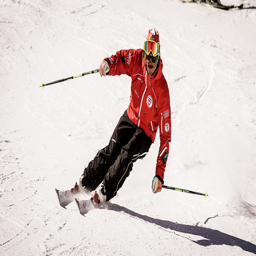
A man riding skis down the side of a snow covered slope.
A man maneuvering his skills while downhill skiing.
a man leaning to the side on a pair of skis
A person skis on a hill with snow.
A man in a red jacket makes a turn on skis.